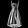
Label: Dress